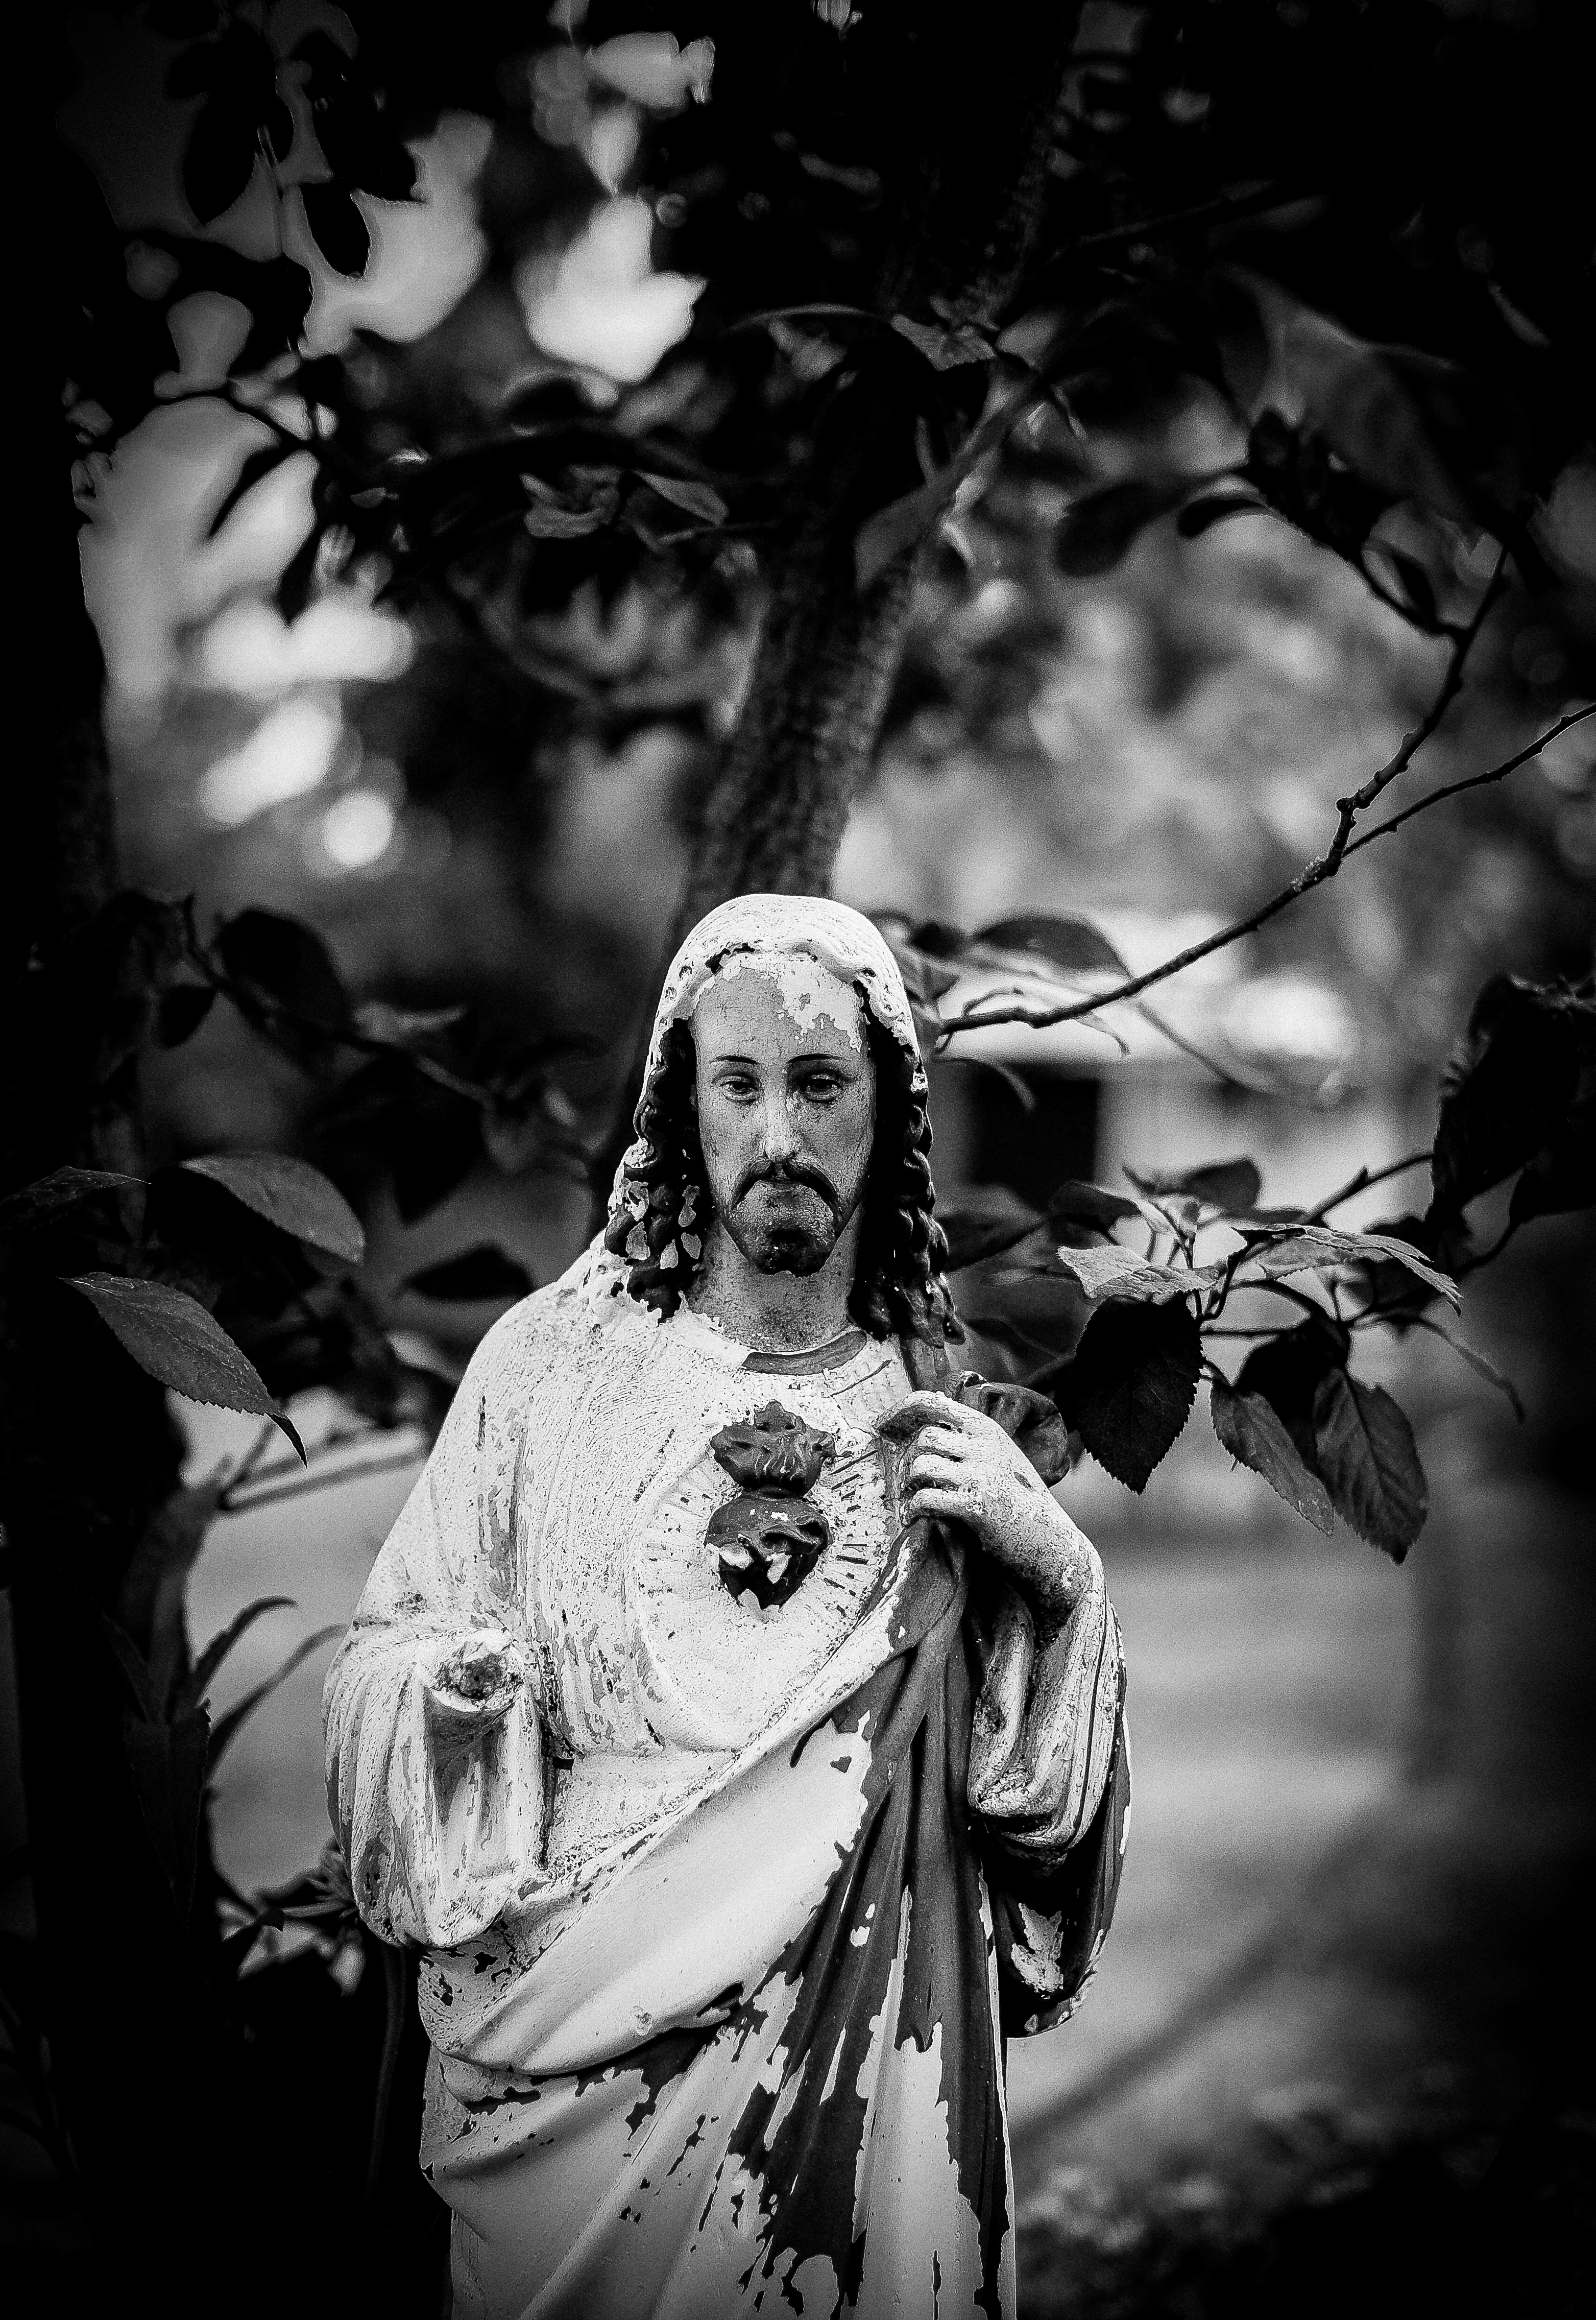
black and white, white, photography, darkness, fashion, church, black, monochrome, christ, photograph, beauty, jesus, kirche, believe, glauben, christlich, whitemonochrom, photo shoot, monochrome photography, film noir, goth subculture